David Njoku

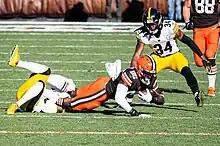
Njoku playing against the Pittsburgh Steelers in 2021.

In Week 5 against the Los Angeles Chargers, Njoku caught seven passes for 149 yards and a touchdown, with the score coming off a 71-yard catch and run, in the 47–42 loss. In the 2021 season, he appeared in all 16 games and started 11. He finished with 36 receptions for 475 receiving yards and four receiving touchdowns.